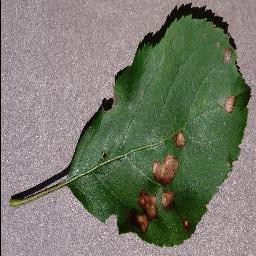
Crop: apple
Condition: black_rot